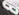
Number: 8